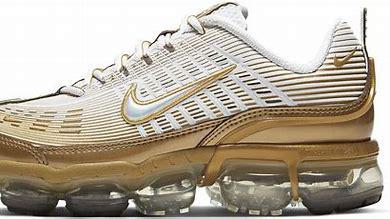
Brand: Nike
Model: Air Vapormax 360